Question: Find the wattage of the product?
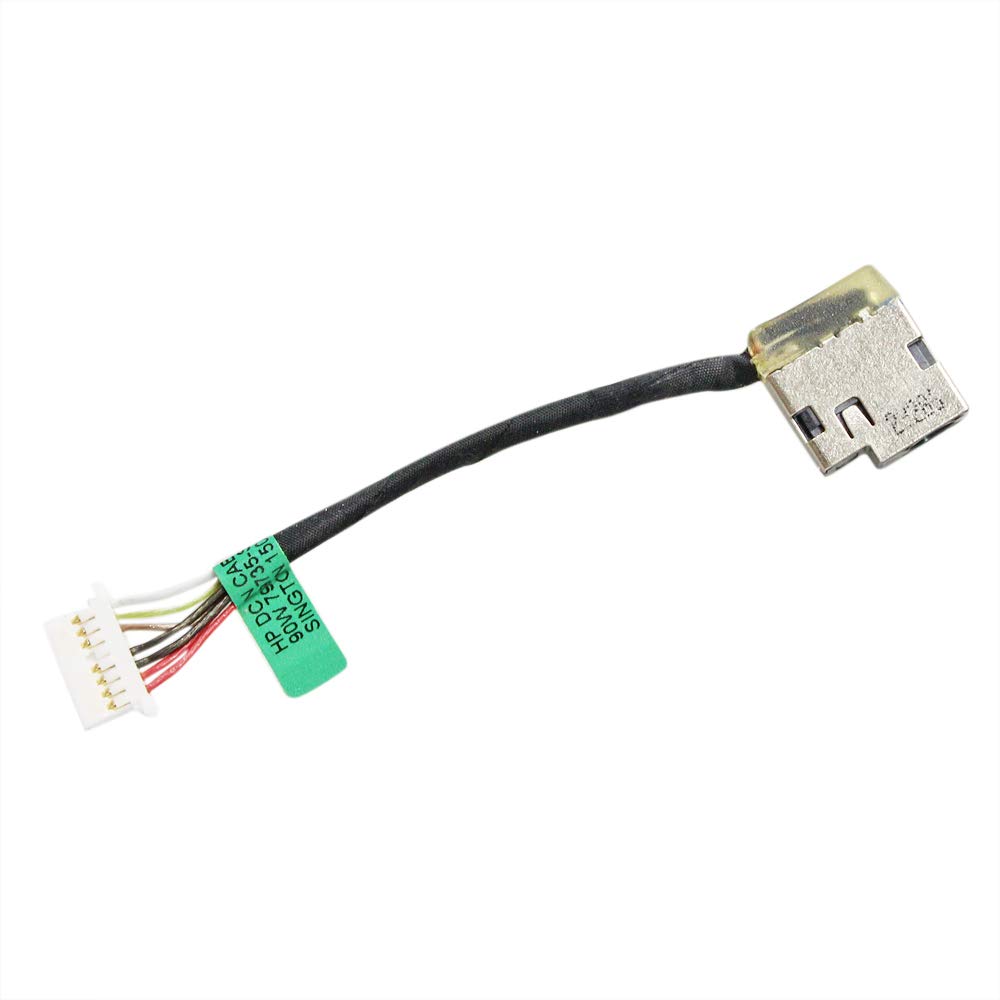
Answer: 90.0 watt